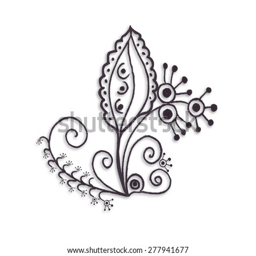
ornament of the lines on a white background